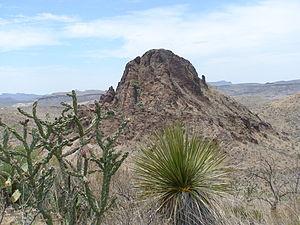
Le parc d'État de Big Bend Ranch est une aire protégée américaine située dans les comtés de Brewster et Presidio, au Texas. C'est le plus grand parc d'état du Texas, il a été créé en 1988.